British Somaliland

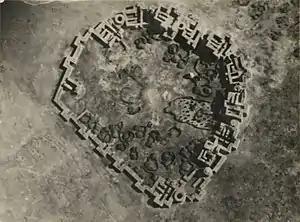
Aerial view of Mohammed Abdullah Hassan's main fort in Taleh, the capital of his Dervish movement

Beginning in 1899, the British were forced to expend considerable human and military capital to contain a decades-long resistance mounted by the Dervish movement. The movement was led by Sayyid Mohammed Abdullah Hassan, a Somali religious leader referred to colloquially by the British as the "Mad Mullah". Repeated military expeditions were unsuccessfully launched against Hassan and his Dervishes before the First World War.